Trans Tech

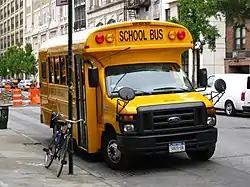
Trans Tech dual rear wheel on Ford E-450 chassis

TransTech Bus has a flexible manufacturing facility which allow a wide variety of options. TransTech buses may include: